Mandate (trade union)

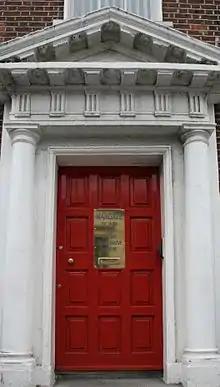
Door to home of "Mandate - The Union of Retail, Bar and Administrative Workers" in Dublin

Mandate is a trade union representing retail, administrative and distributive workers in Ireland.